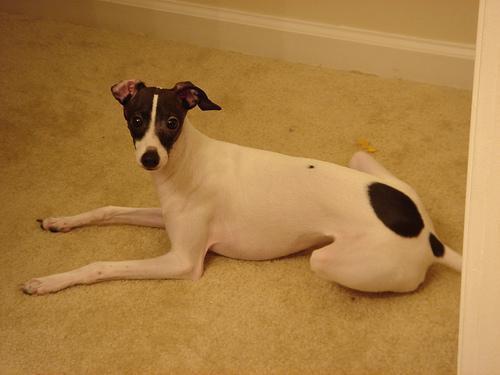
Italian_greyhound